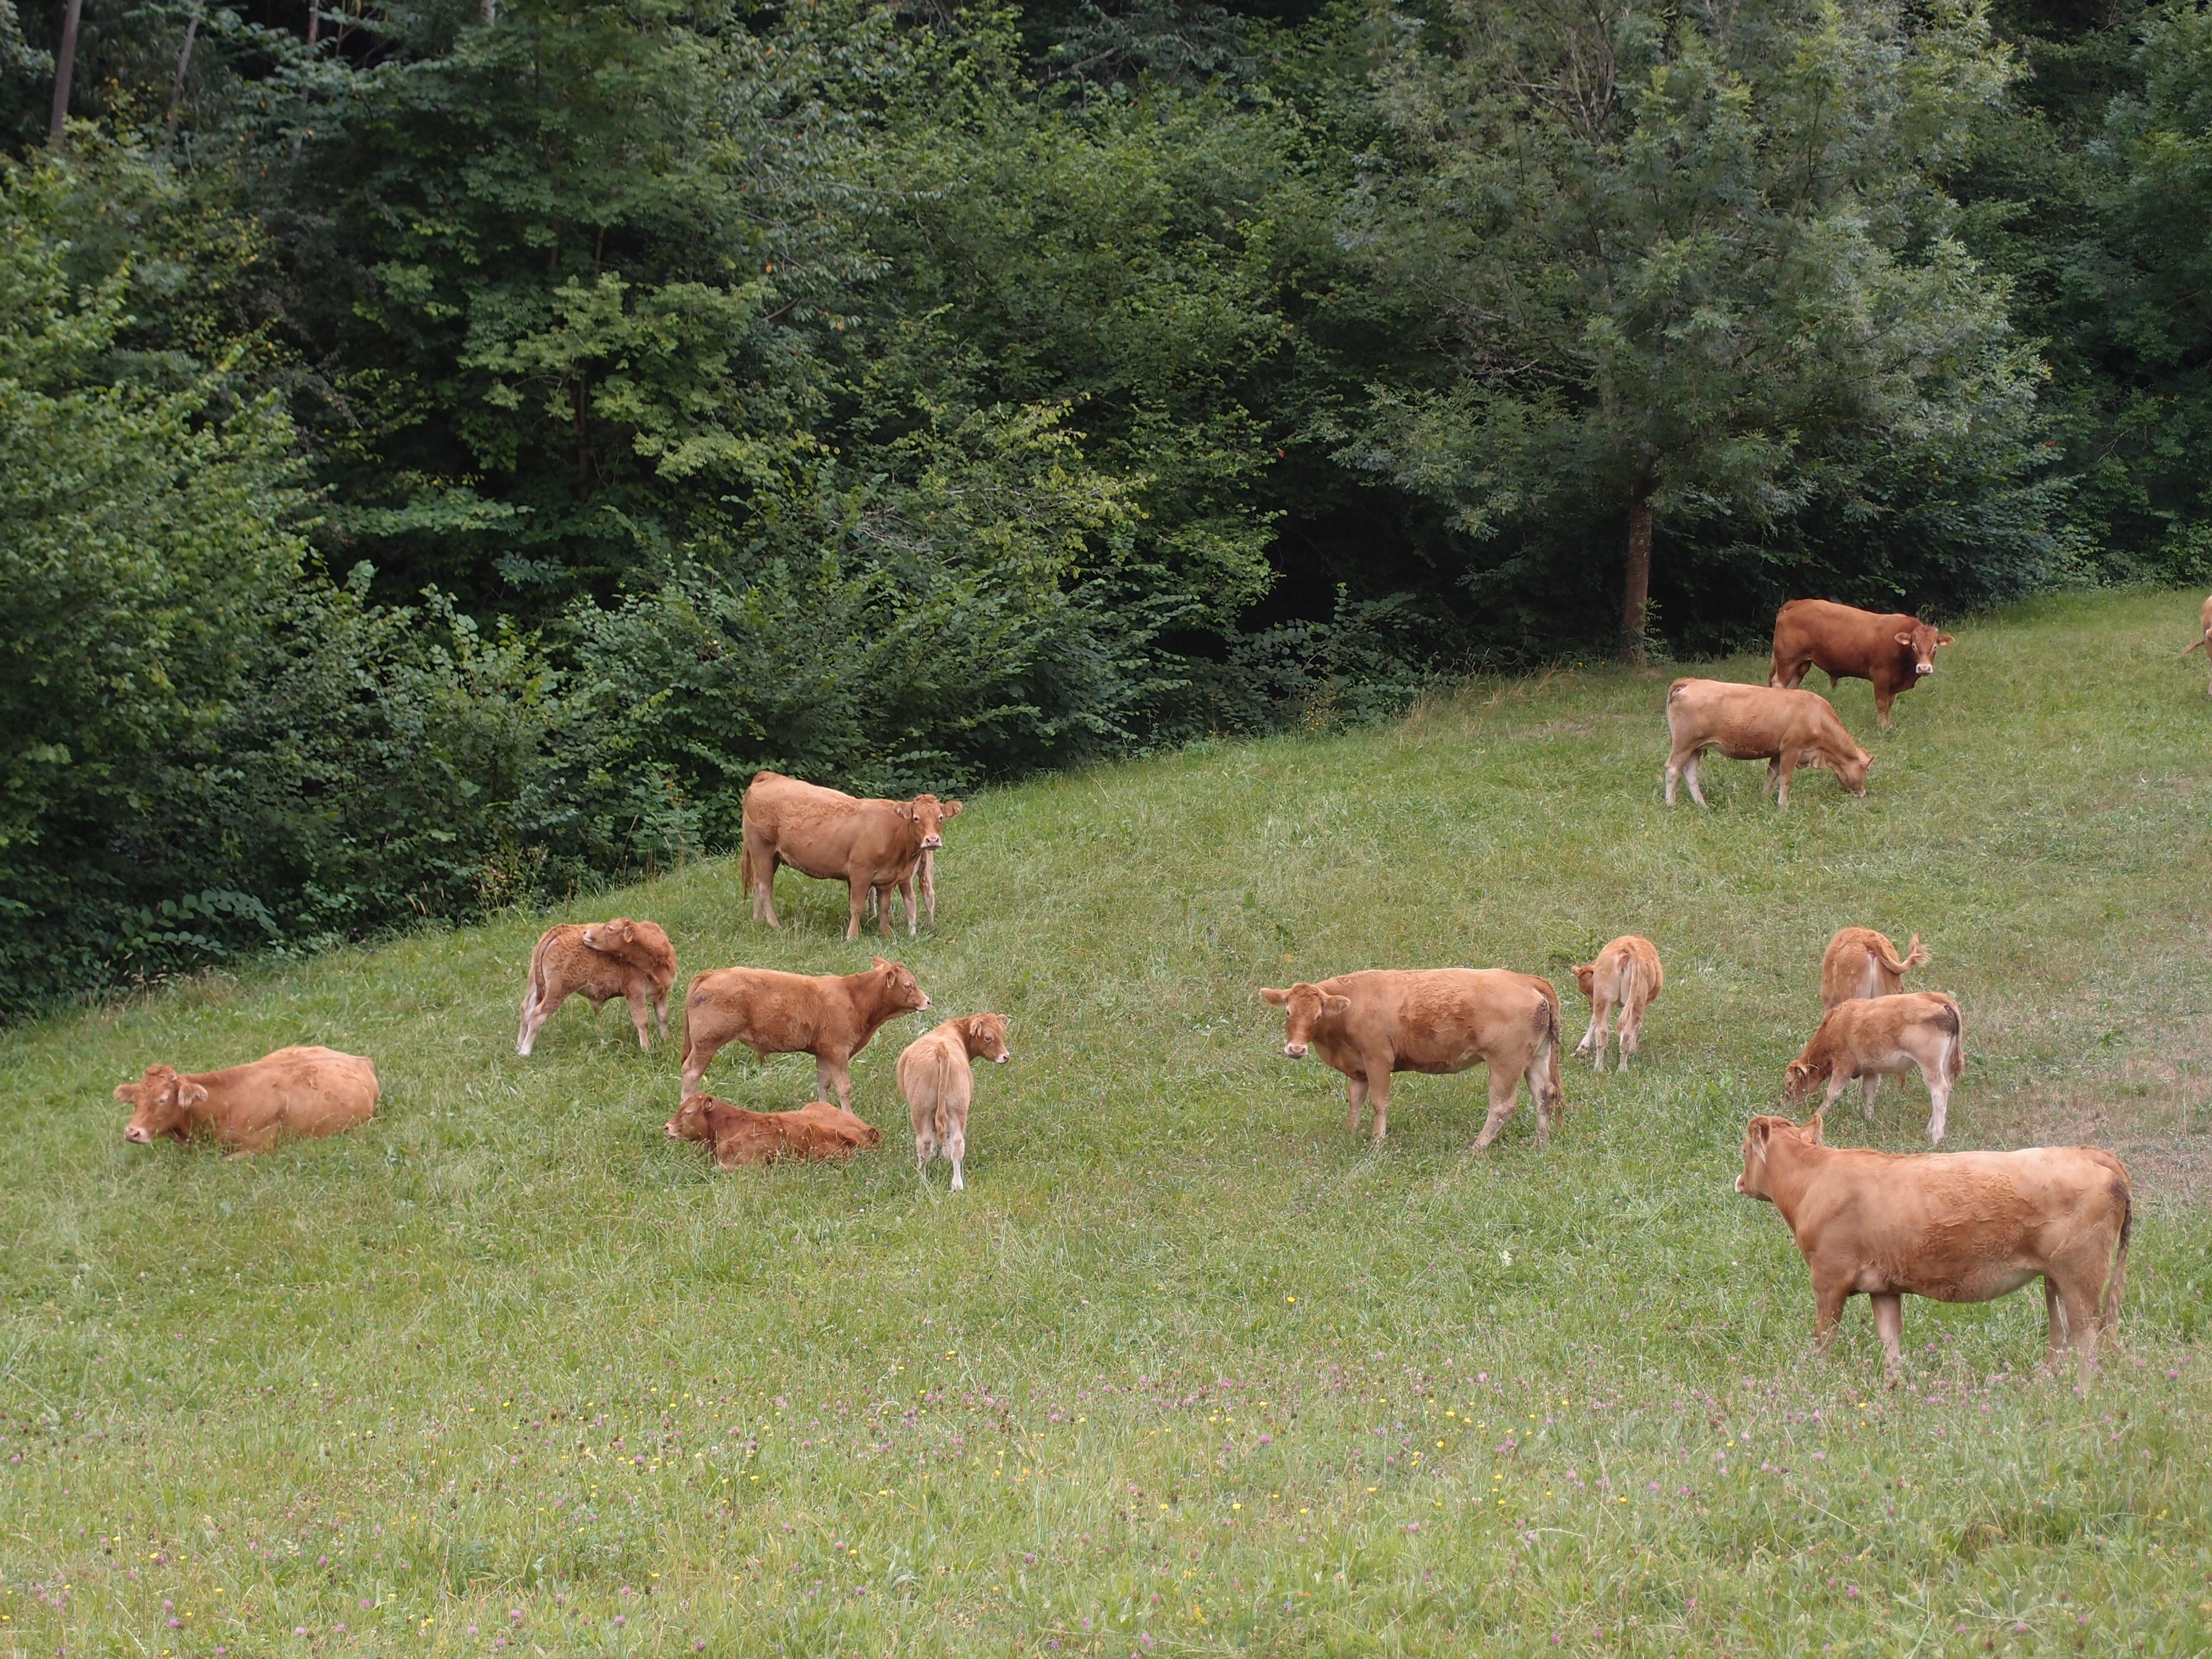
meadow, prairie, wildlife, deer, herd, pasture, grazing, mammal, fauna, grassland, elk